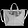
Label: Bag